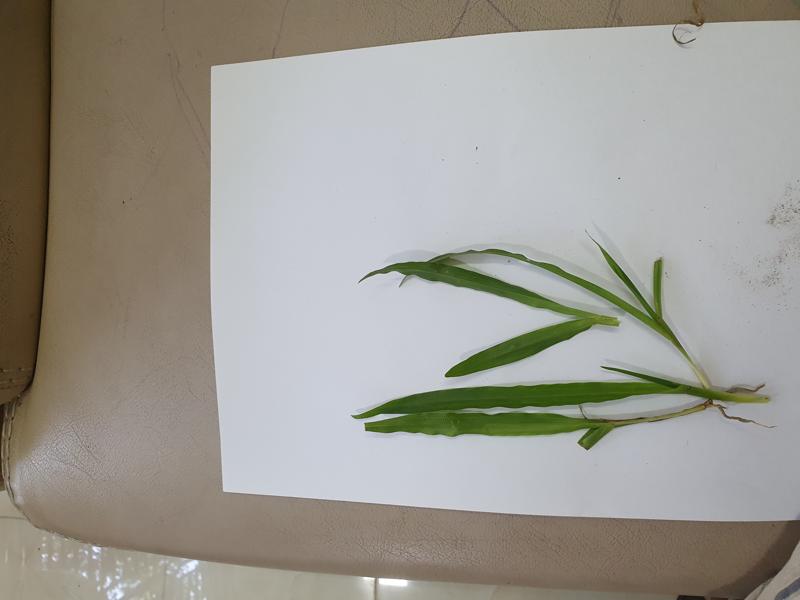
Weed species: Paspalum scrobiculatum